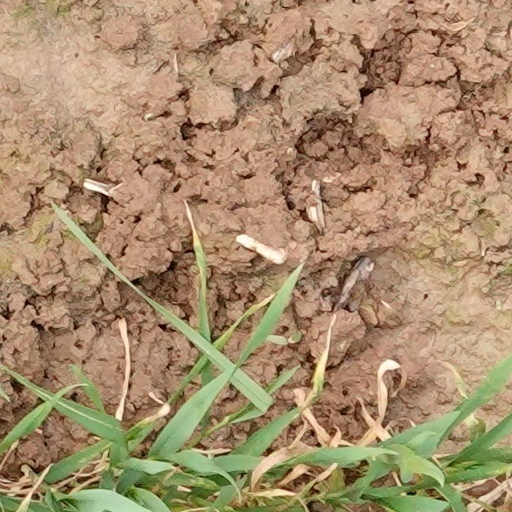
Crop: wheat